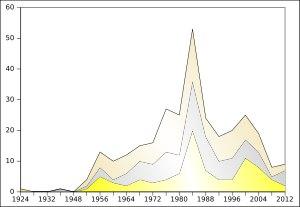
La Roumanie participe pour la première fois aux Jeux olympiques d'été de 1900 à Paris, avec un seul représentant. Le Comité national olympique pour la Roumanie est le Comité national olympique roumain, qui est fondé et reconnu en 1914. La notion de représentation nationale n'a aucune valeur lors des premiers Jeux olympiques. La première délégation nationale à concourir aux Jeux le fait en 1924, depuis seules deux éditions des Jeux olympiques d'été et des Jeux olympiques d'hiver n'ont pas été disputées. De manière notable, la Roumanie est le seul pays du Bloc de l'Est à participer aux Jeux olympiques d'été de 1984 à Los Angeles, bravant le veto de Moscou.